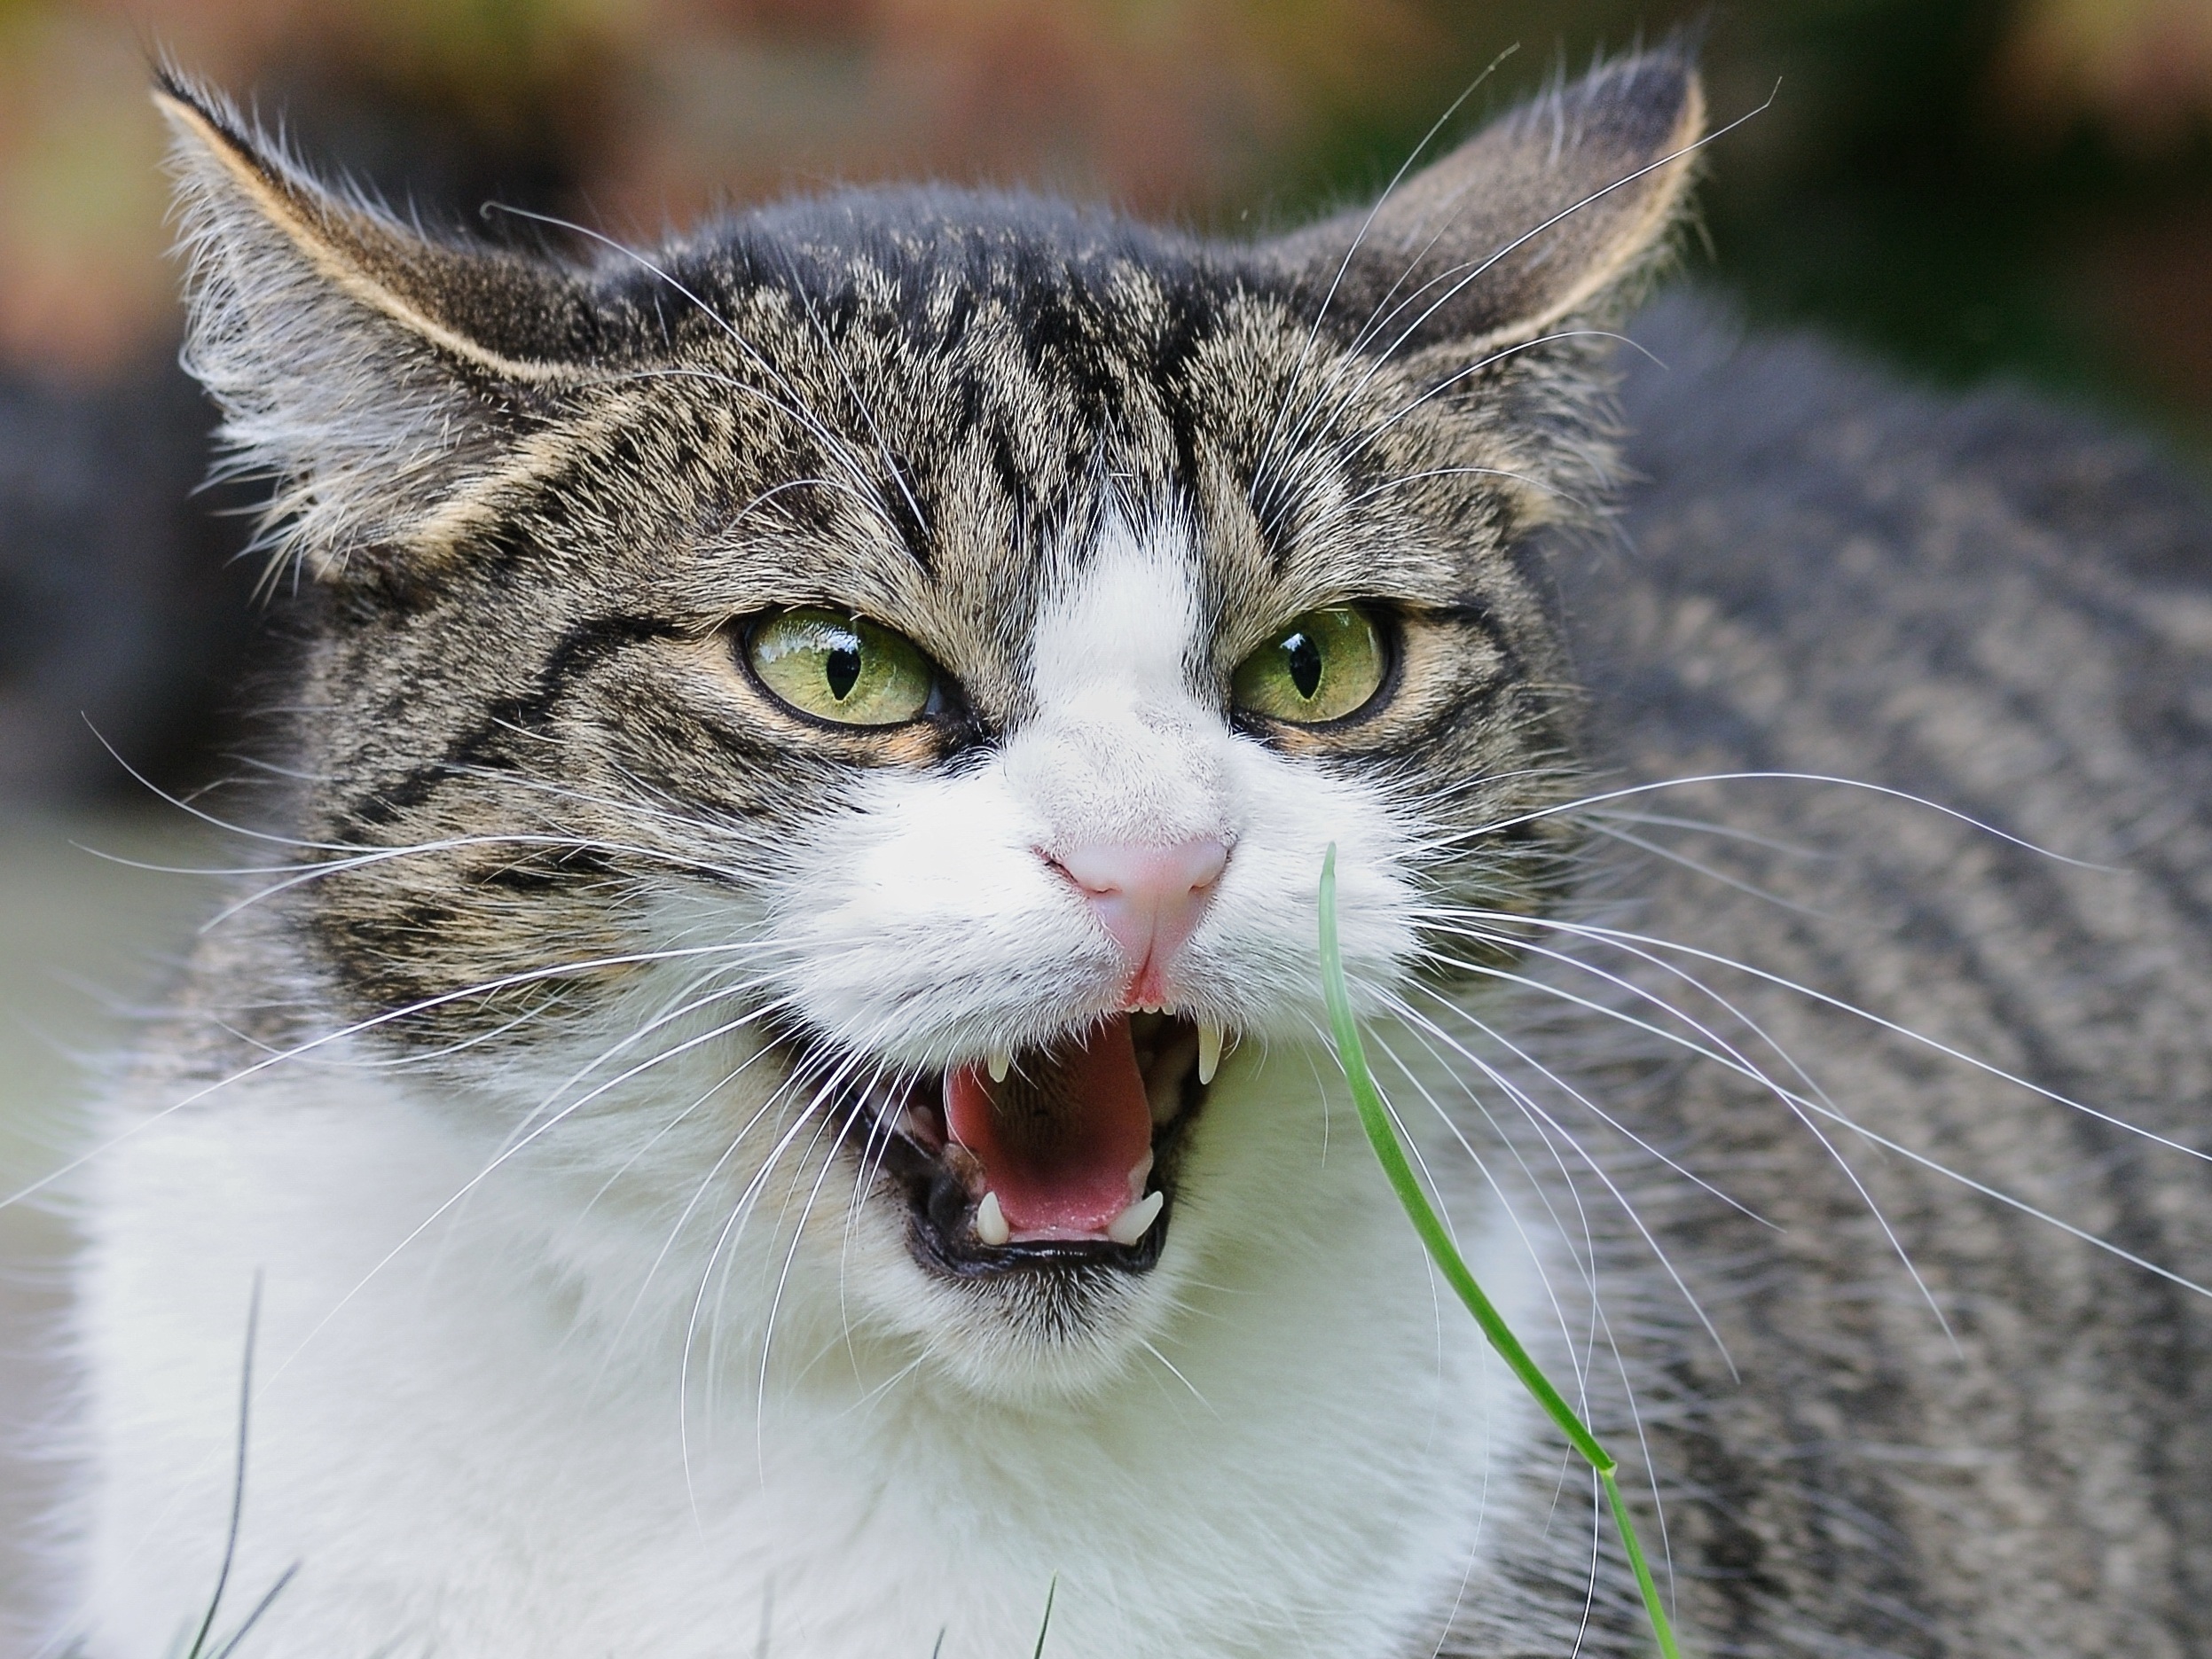
animal, cat, feline, mammal, fauna, yawn, close up, nose, whiskers, snout, eye, vertebrate, angry, anger, tabby cat, european shorthair, wild cat, small to medium sized cats, cat like mammal, domestic short haired cat, pixie bob, feuler